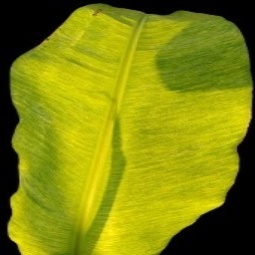
Label: Sulphur